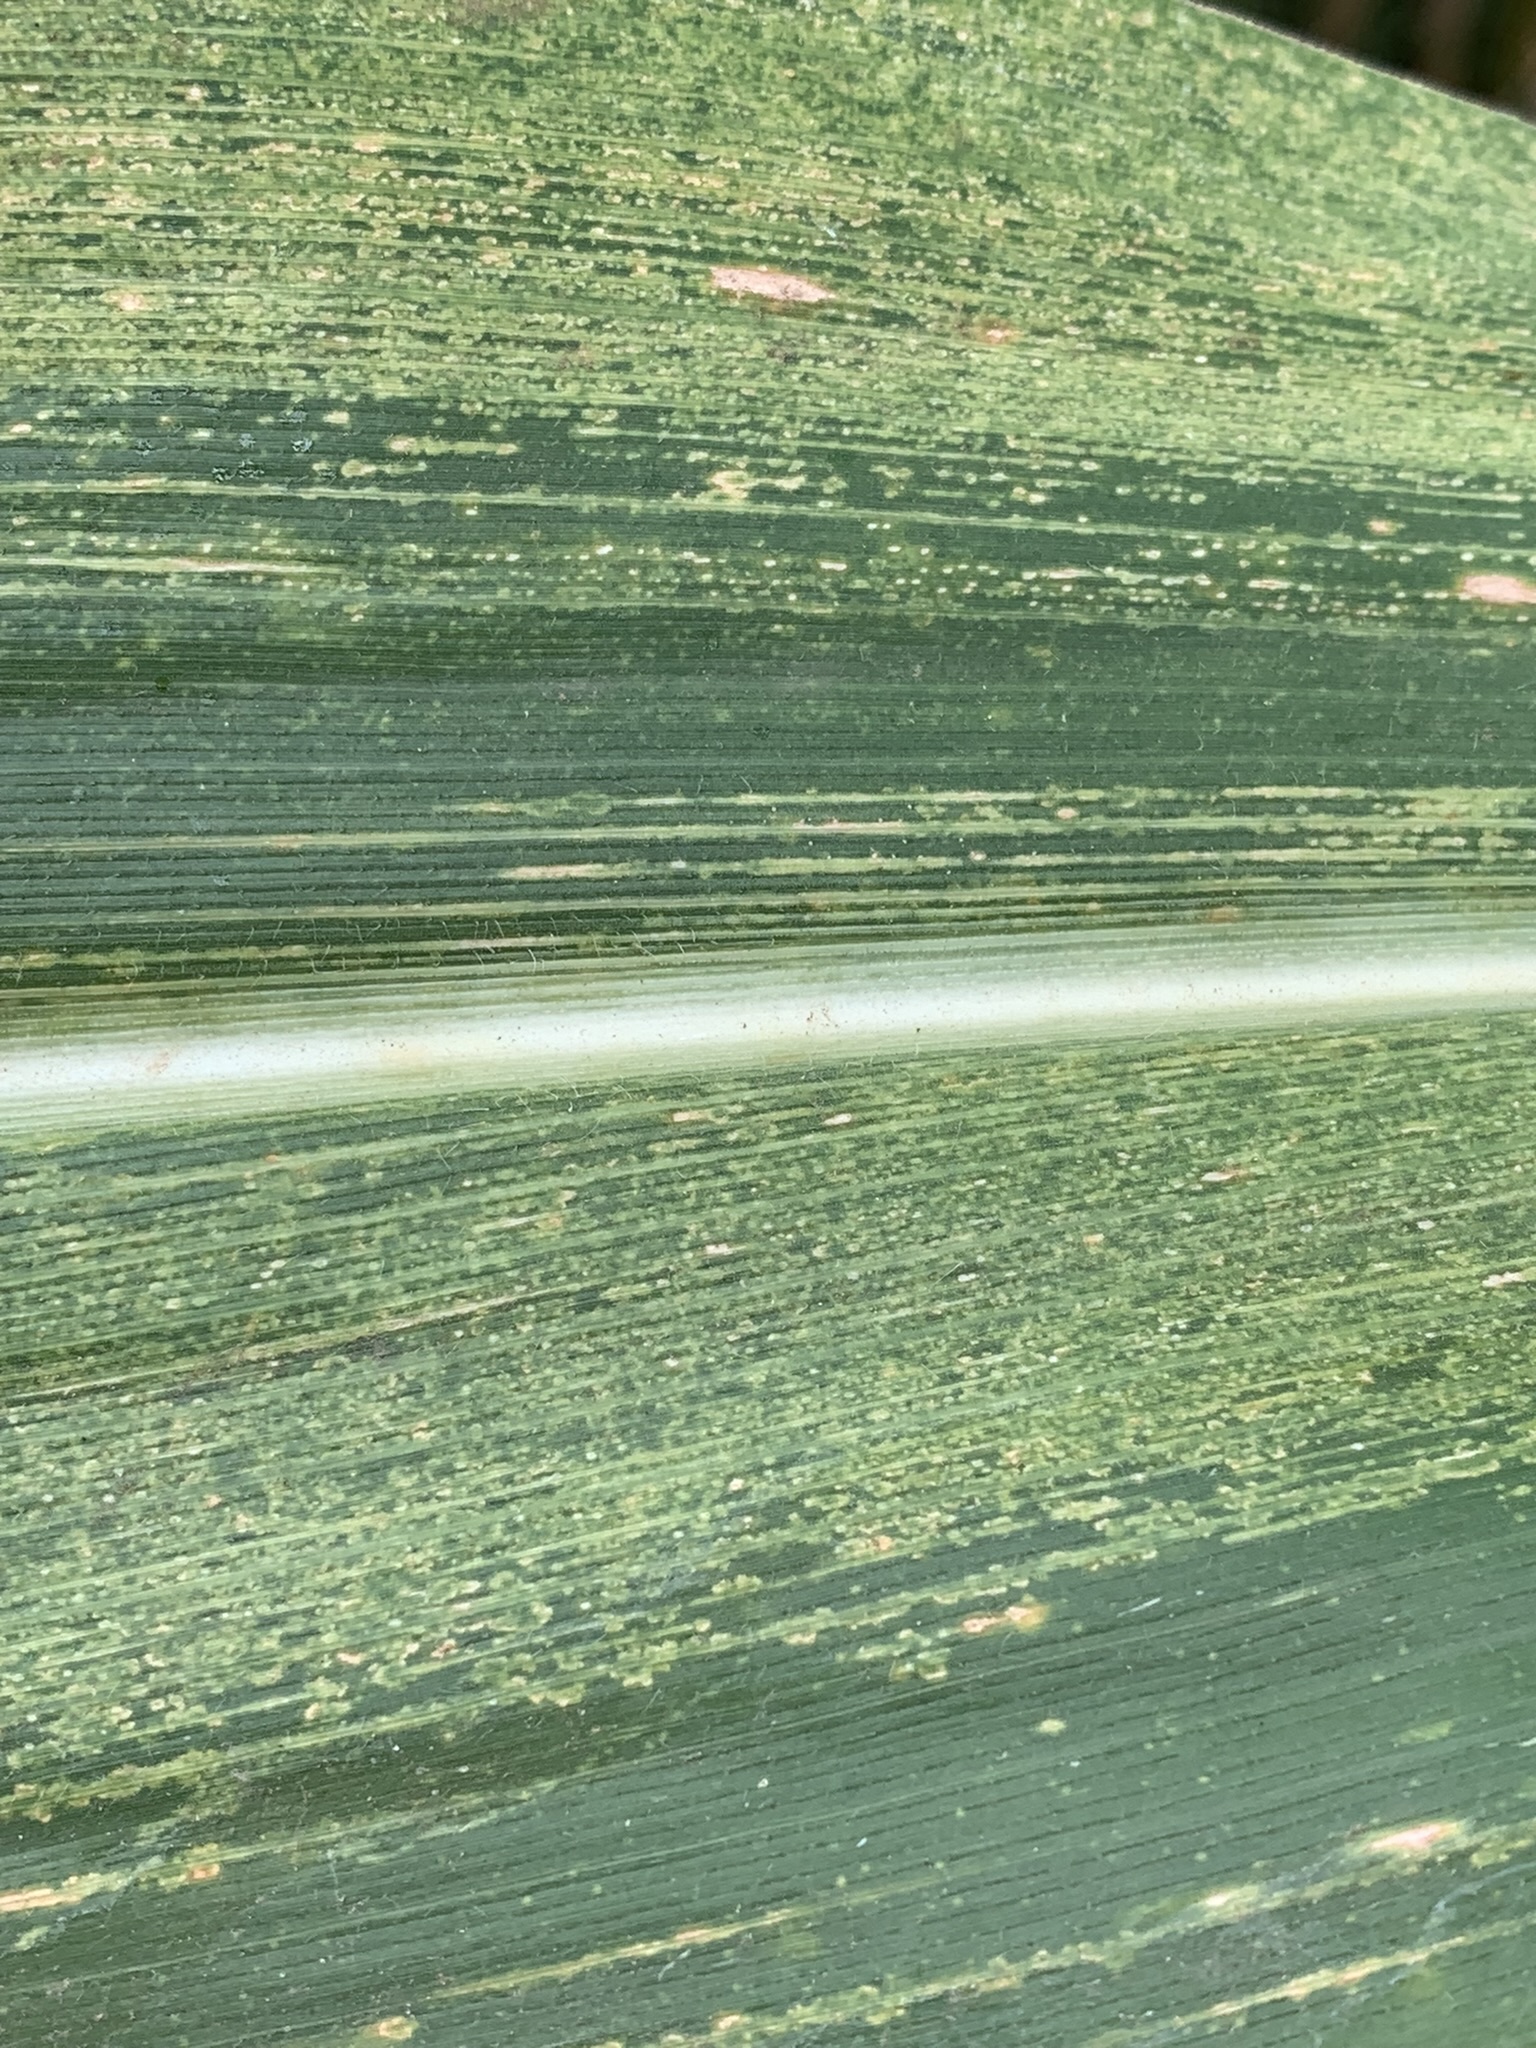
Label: MSV